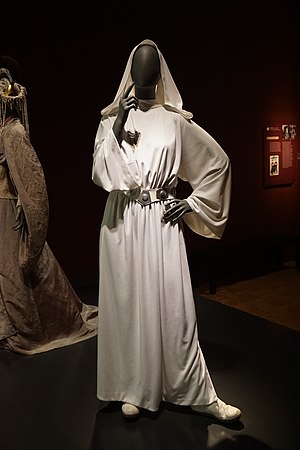
Leia Organa
Prinsesse Leias hvide kostyme fra episode V udstillet på museum i Detroit
Prinsesse Leia eller Leia Organa er en person fra Star Wars-universet. Hun er tvilingsøster til Luke Skywalker, Hun er også datter af Anakin Skywalker og Padmé Amidala, men er adopteret af Bail Organa. Hun spilles af Carrie Fisher i hhv.